Levi Sargent House

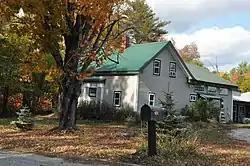

The Levi Sargent House is a historic house at 747 Otisfield Gore Road in Otisfield, Maine. Built c. 1812, It is one of a small number of log structures to survive in Maine from the 19th century. It was listed on the National Register of Historic Places in 1987.